111th Rifle Corps

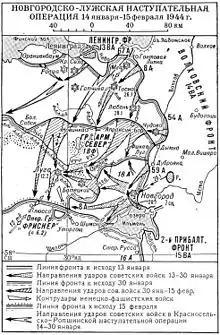
The Novgorod–Luga Offensive of the Leningrad–Novgorod Strategic Offensive

The headquarters of the 111th Rifle Corps was formed in early November 1943 under the command of Major General Boris Rozhdestvensky, who led it for the rest of the war, part of the 54th Army of the Volkhov Front. Corps troops, formed along with the headquarters, included the 551st Separate Communications Battalion and the 3907th Field Postal Station. Upon formation, it was assigned the 44th and 288th Rifle Divisions and the 53rd Rifle Brigade. The 53rd Rifle Brigade transferred to the 115th Rifle Corps in December. The corps fought in the Leningrad–Novgorod Offensive in January and February 1944, recapturing Chudovo, Shimsk, Soltsy, Dno, and Porkhov in cooperation with the 119th Rifle Corps.